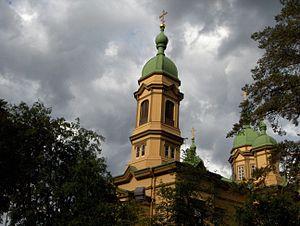
La Carélie du Nord est une région de l'est de la Finlande. Sa capitale est Joensuu.